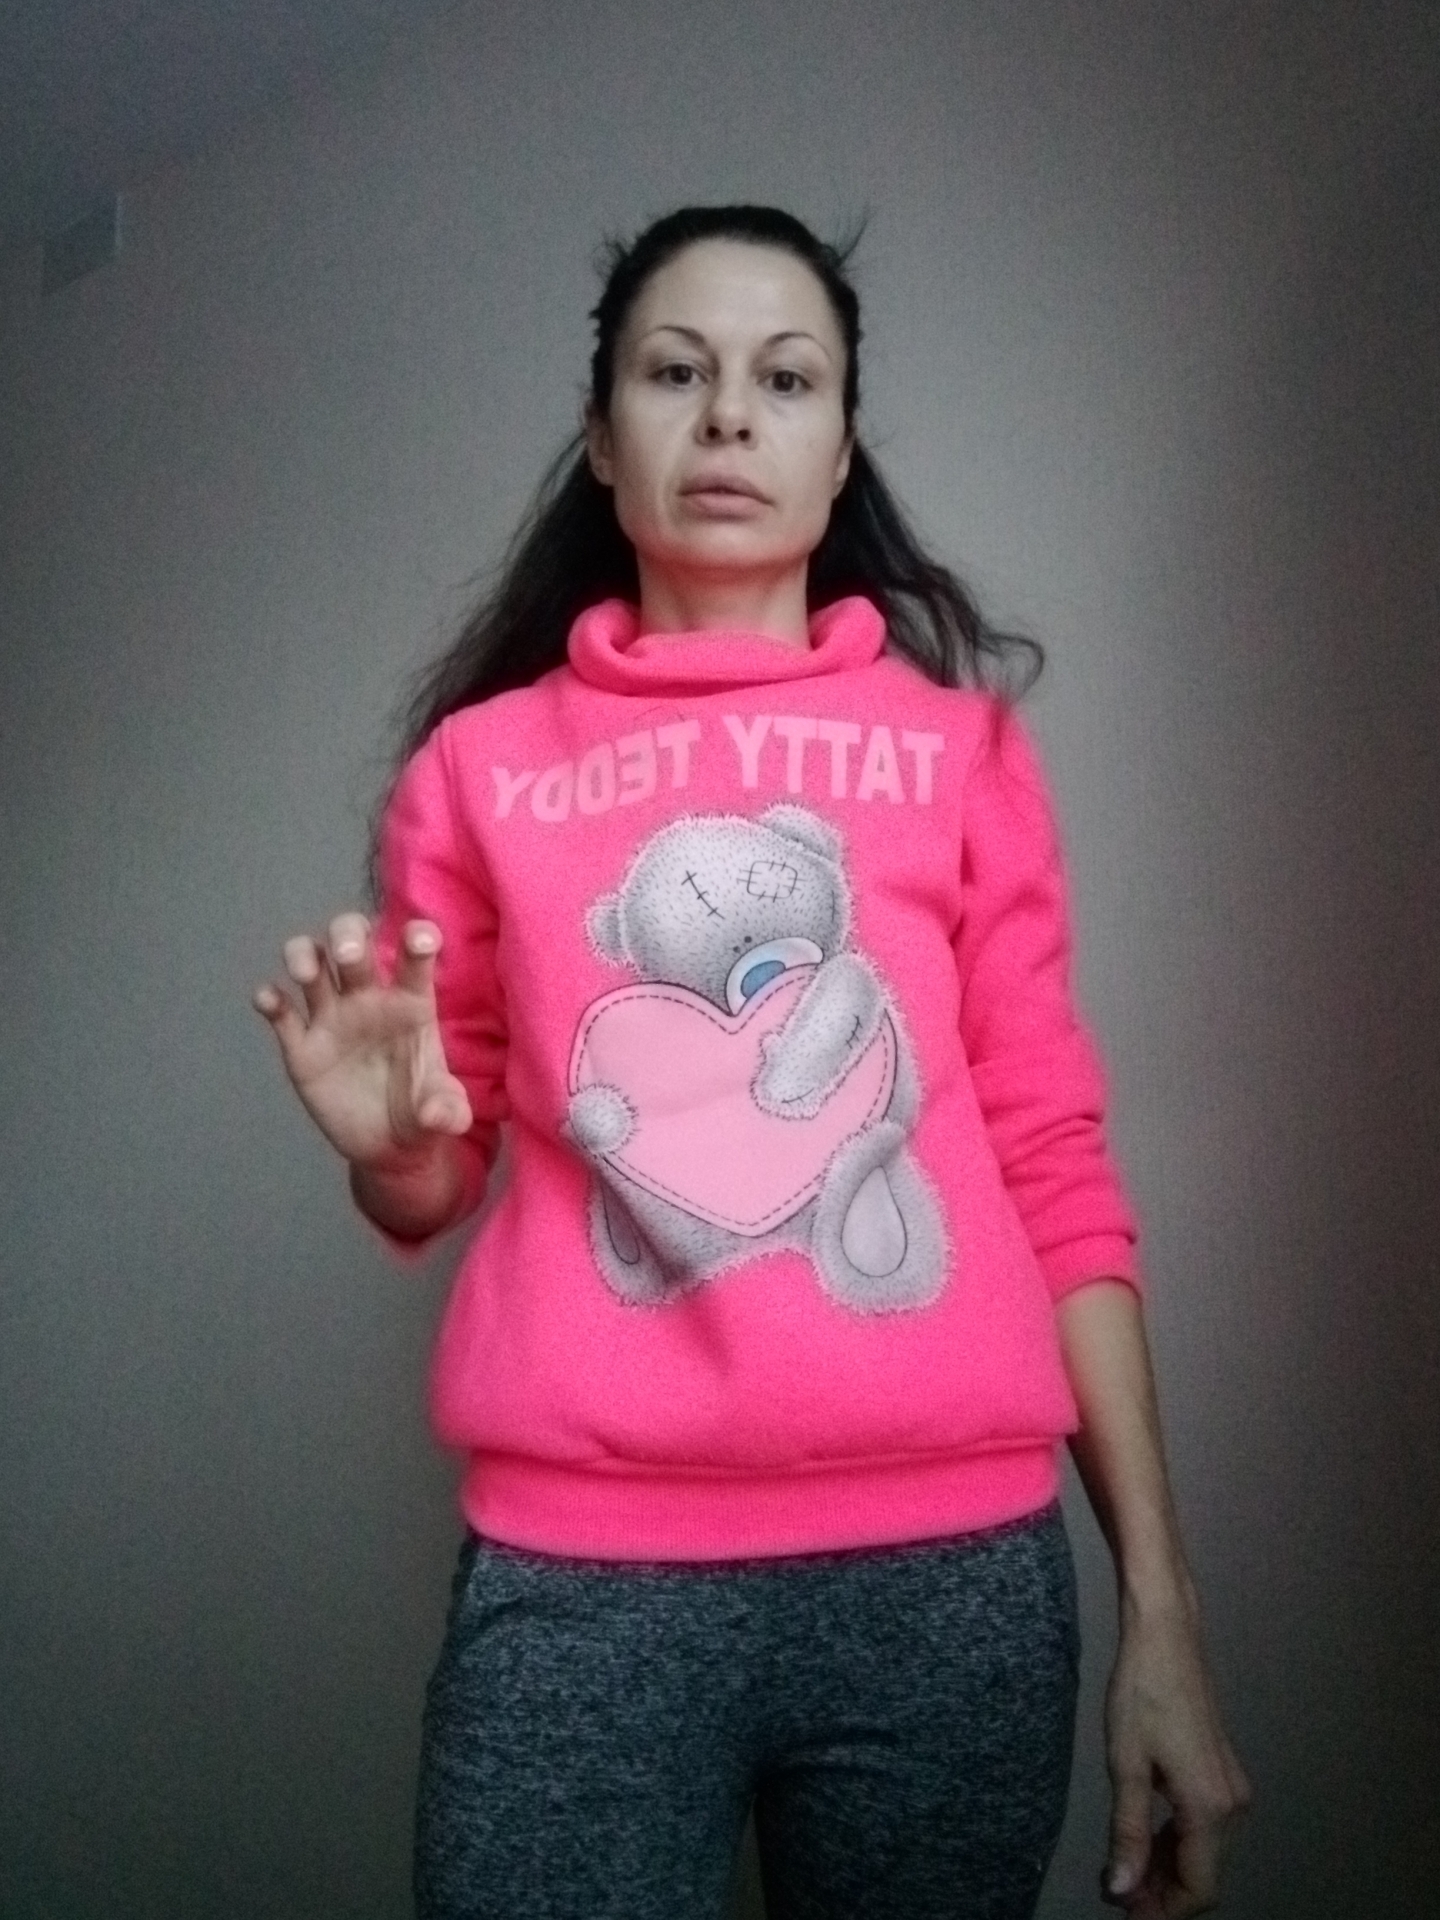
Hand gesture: grabbing